Maternity package

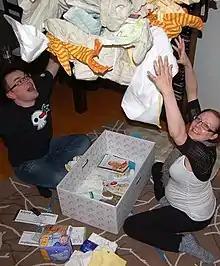

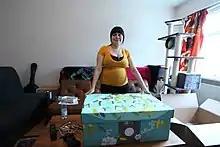
A mother expecting a baby receives the package.

The maternity package, known internationally as the Finnish "baby box," is a kit granted by the Finnish social security institution Kela, to all expectant or adoptive parents who live in Finland or are covered by the Finnish social security system. The package contains children's clothes and other necessary items, such as nappies, bedding, cloth, gauze towels and child-care products. It was first issued in 1938 to parents with a low income, and contained a blanket, crib sheets, diapers, and fabric which parents could use to make clothing for the baby.